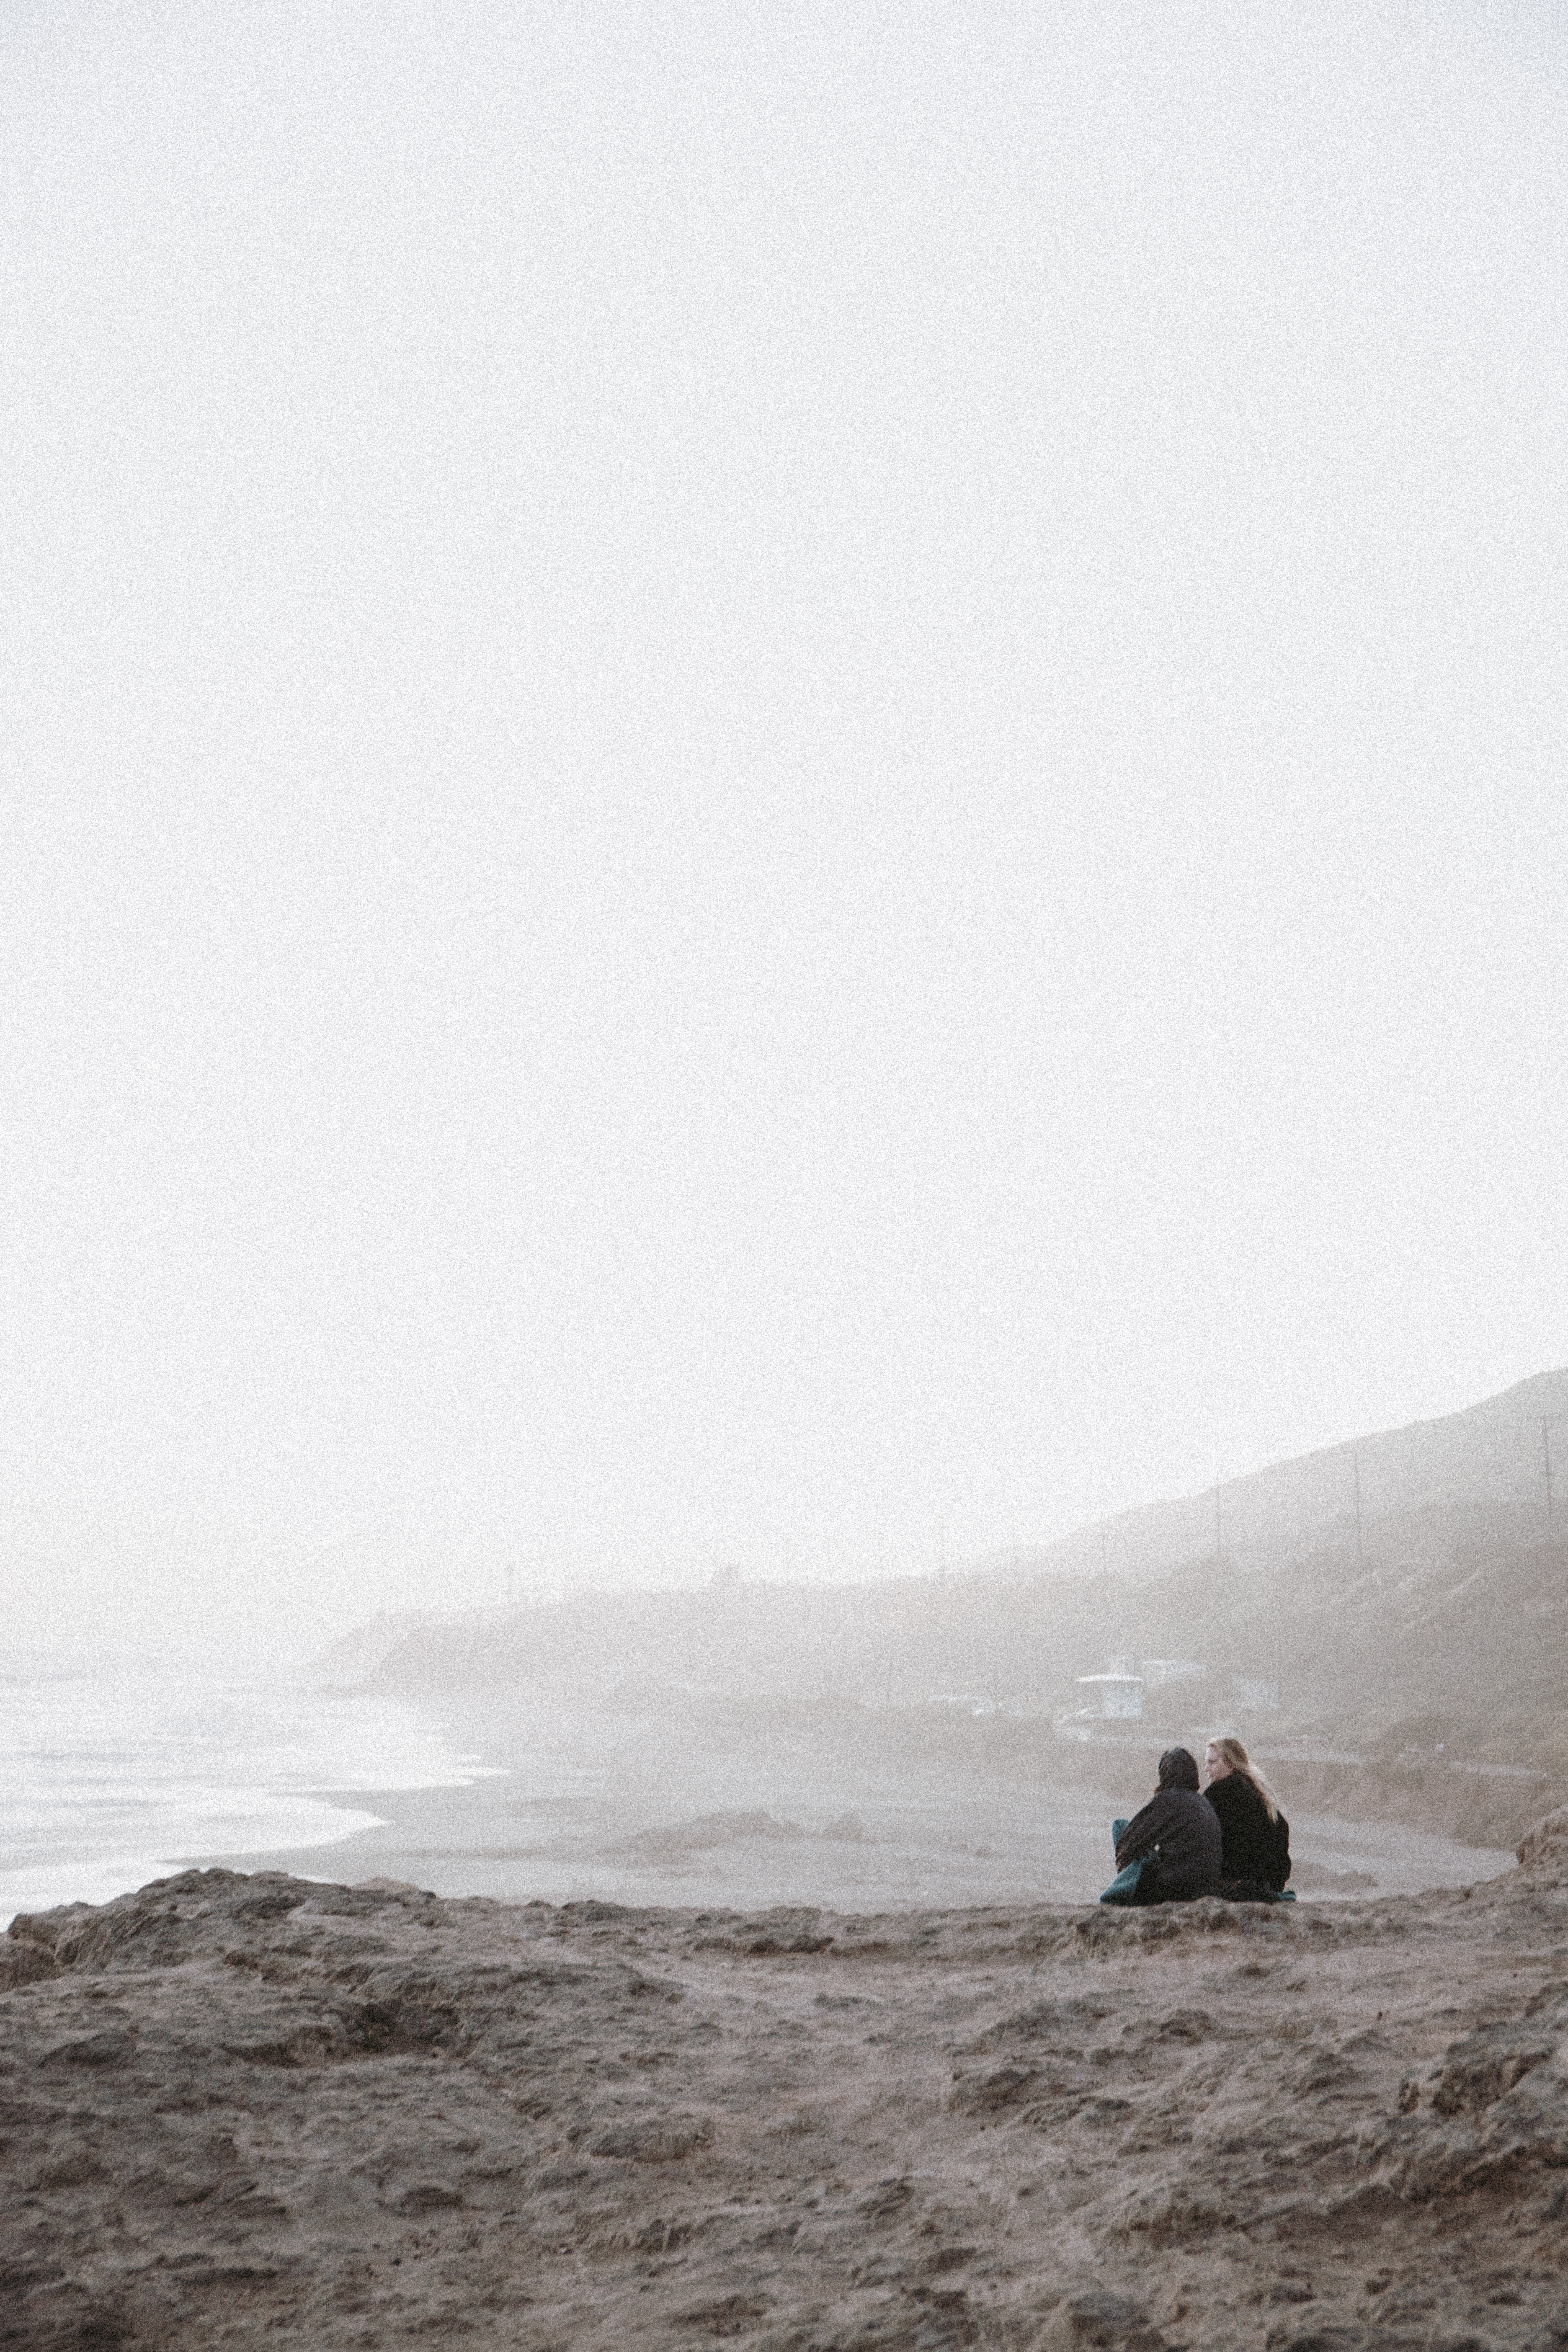
white, sky, atmospheric phenomenon, sea, fog, ocean, mist, calm, horizon, coast, haze, beach, sand, landscape, atmosphere, cloud, photography, black and white, monochrome, wave, wind wave, coastal and oceanic landforms, vacation, winter, monochrome photography, sitting, tourism, terrain, vehicle, road